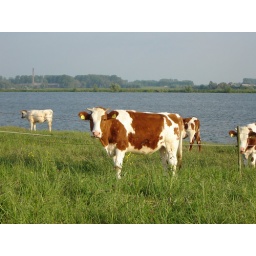
Cow field close to the river De Waal in the Netherlands